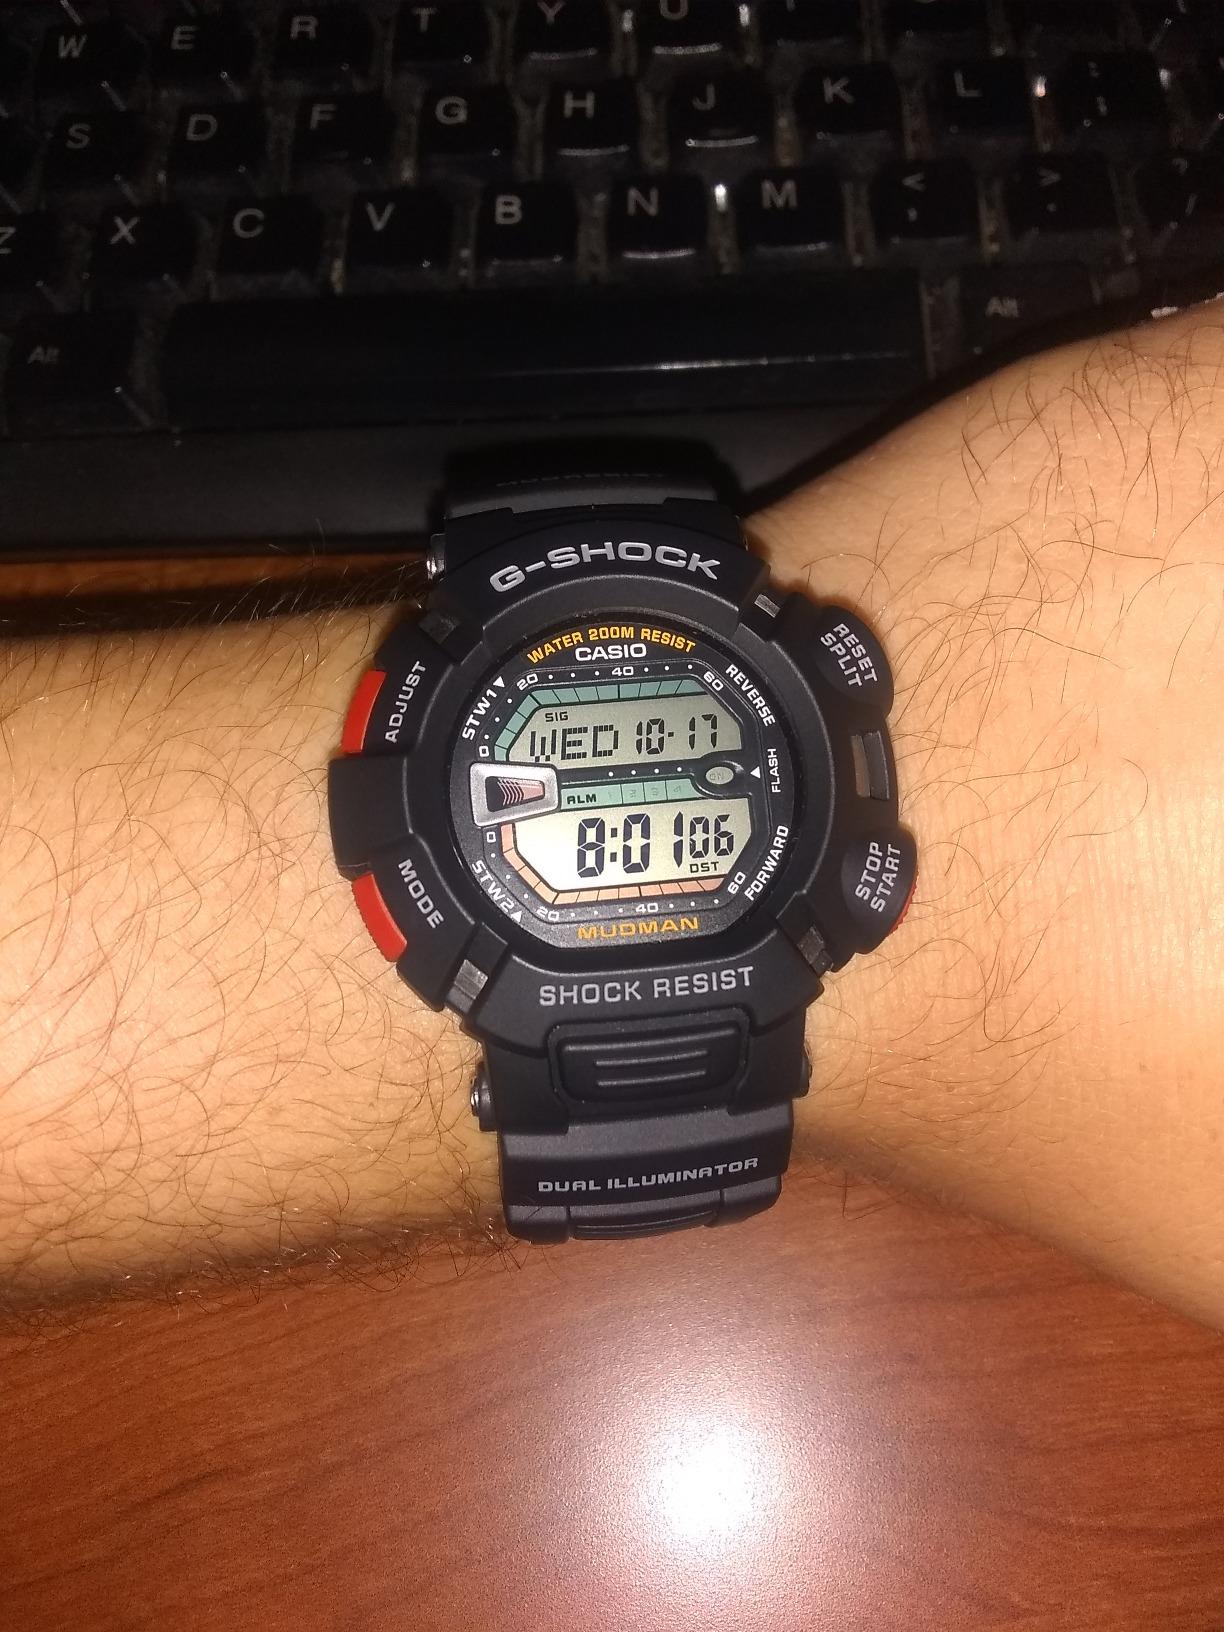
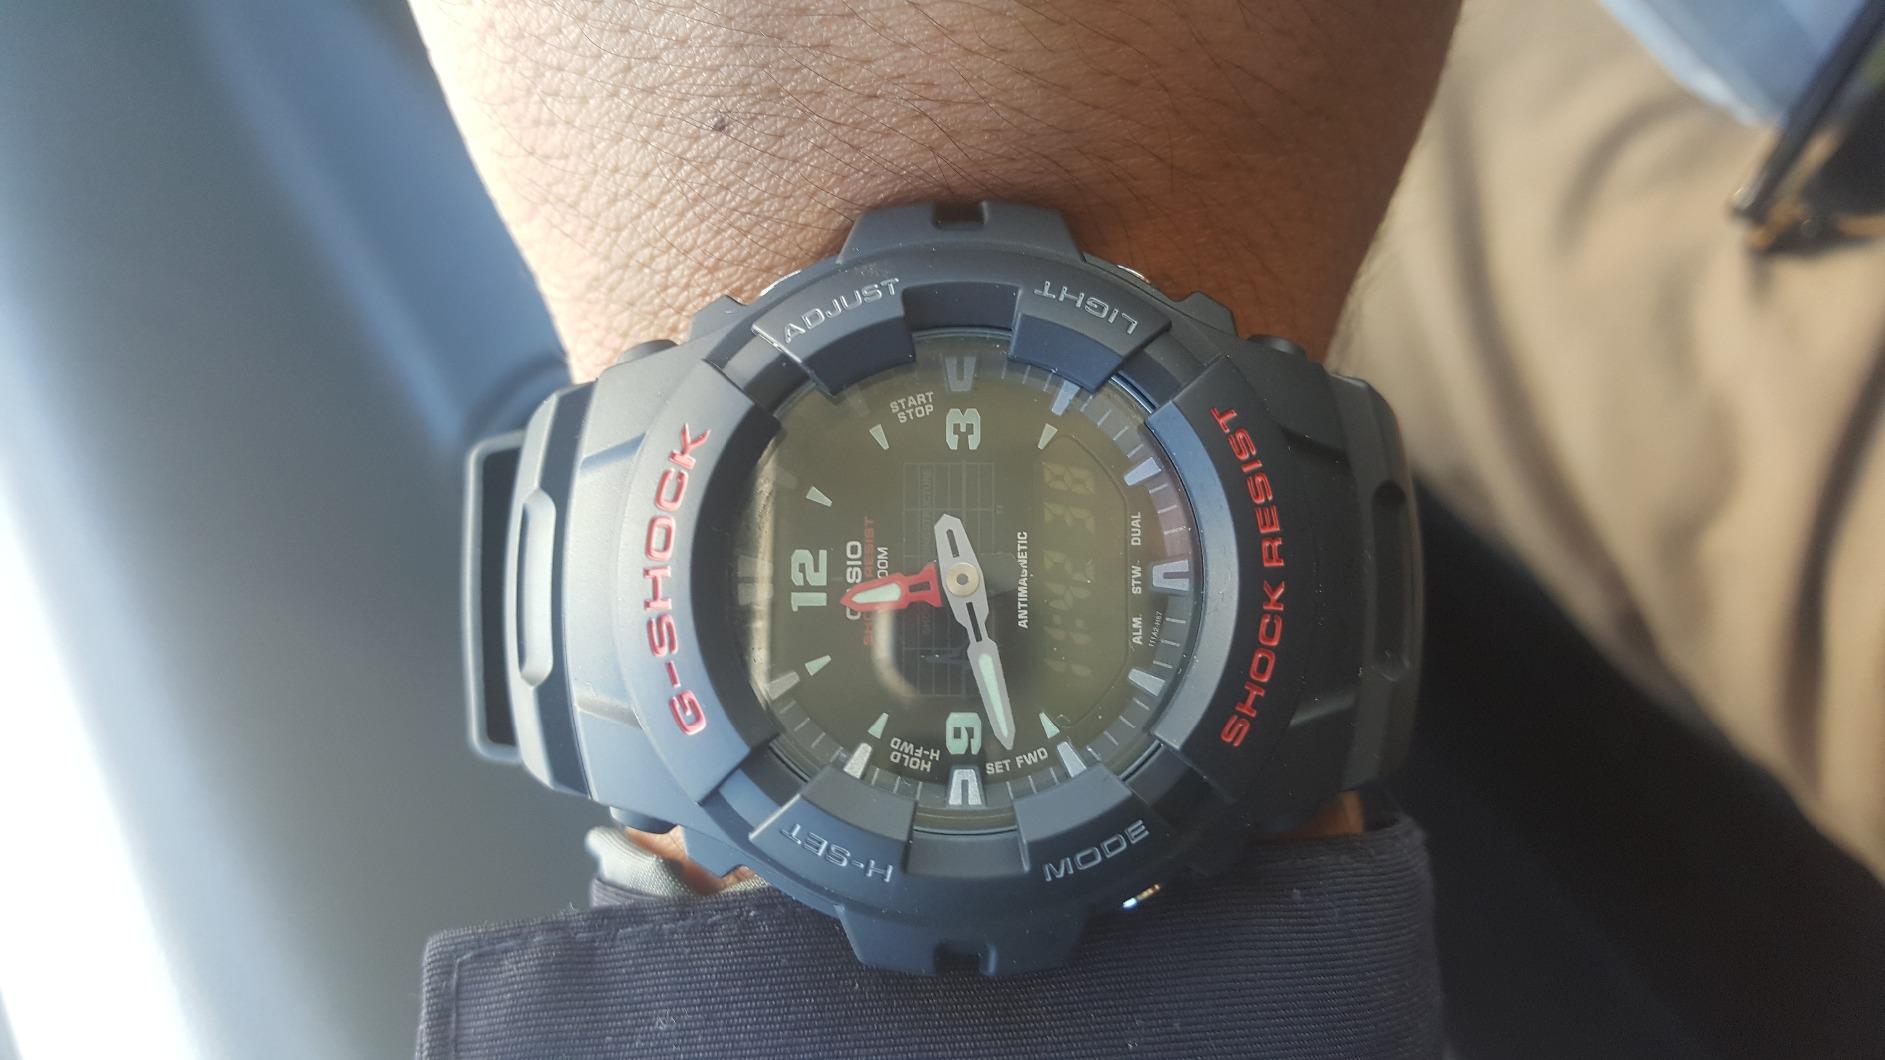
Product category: accessories_watch
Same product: no